Paramjit Kaur Landran

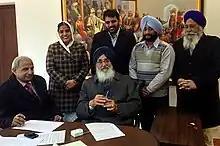
NK Sharma thanking Chief Minister Parkash Singh Badal for appointing Paramjit Kaur Landran as chairperson of Punjab State Women Commission along with Kulwant Singh, MD JLPL

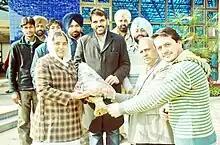
NK Sharma, Chief Parliament Secretary and Treasure, Shiromani Akali Dal and staff of Head Office Akali Dal congratulate Paramjit Kaur Landran on her appointment as chairperson of Punjab State Women Commission at Party Headquarters Chandigarh

Paramjit Kaur Landran was appointed chairperson of Punjab State Women Commission by the Government of Punjab, India led by Chief Minister Parkash Singh Badal on 3 January 2013. In her role as Chairperson, Paramjit Kaur Landran visited female inmates lodged at Patiala Central Jail on 11 March 2013 and heard their grievances and instructed the Jail Authorities to ensure that they are not deprived of their basic human rights. Later, she held a meeting of District Police Officials of Patiala and Fatehgarh Sahib Districts and also Inspected Women Police Station at Fatehgarh Sahib. On 8 May 2013 Punjab State Women Commission held a High Level Meeting of all the Women Cells of the State. While presiding over the meeting Paramjit Kaur Landran directed the Police Officers, Incharge of Women cells, in the State to solve the sensitive issues related to women on the priority basis. On 11, 12 and 26 July Women Commission organised courts for 12 districts to redress cases related to women issues at Jalandhar, Amritsar and Sangrur respectively. More than 50 cases of districts Jalandhar, Kapurthala, Nawan Sehar and Hoshiarpur came up for hearing at Jalandhar, about 50 cases of districts Amritsar, Tarn Taran, Gurdaspur and Pathankot were redressed at court held at Amritsar and more than 60 cases of districts Sangrur, Mansa, Bathinda and Barnala were redressed at court hearing held at Sangrur.